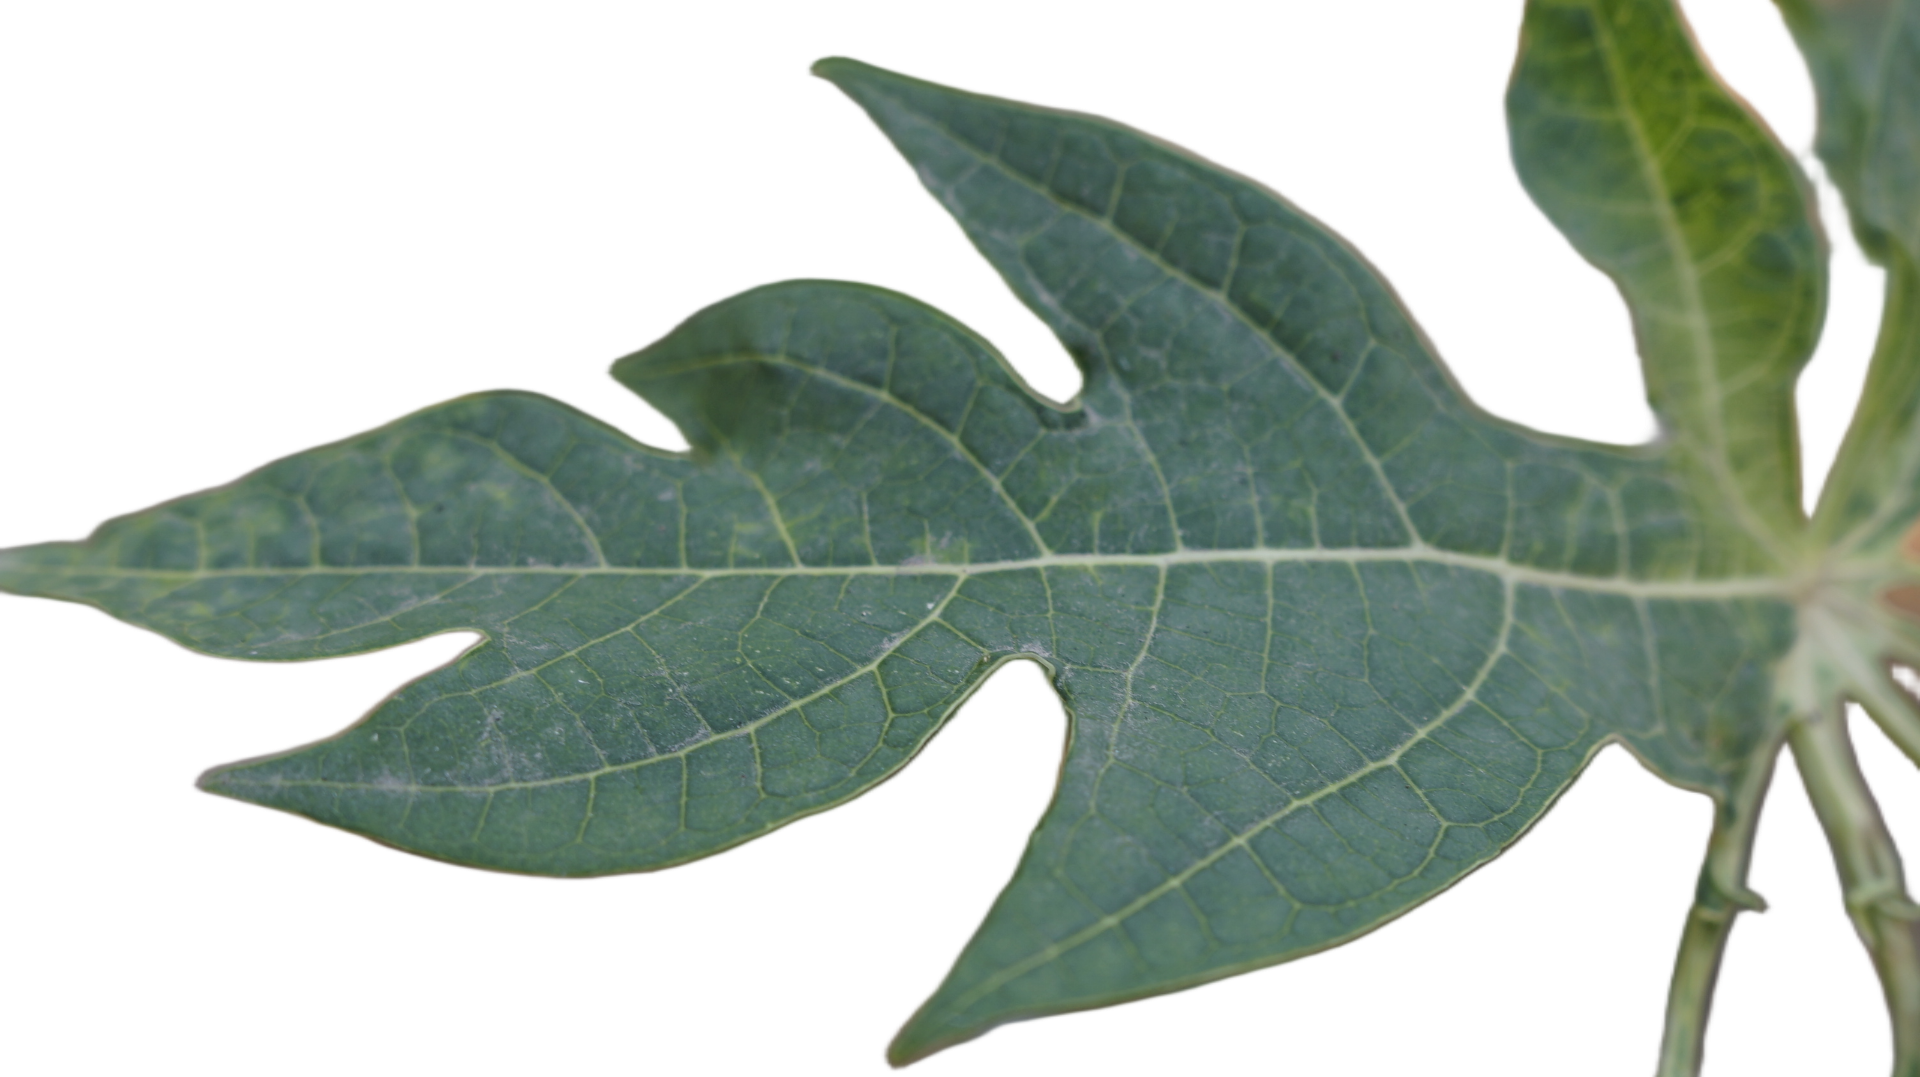
Crop: Papaya
Label: Mosaic_Virus